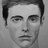
Emotion: neutral